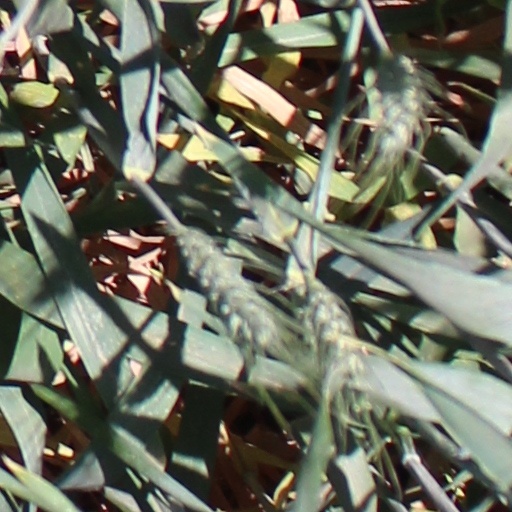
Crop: wheat